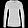
Label: Pullover